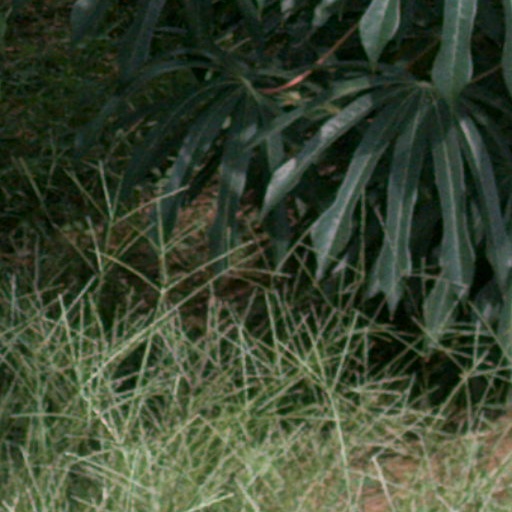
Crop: cassava